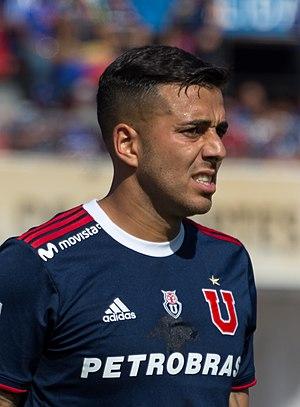
Matías Campos Toro, né le 22 juin 1989 à Santiago, est un footballeur chilien qui joue au poste de latéral gauche.